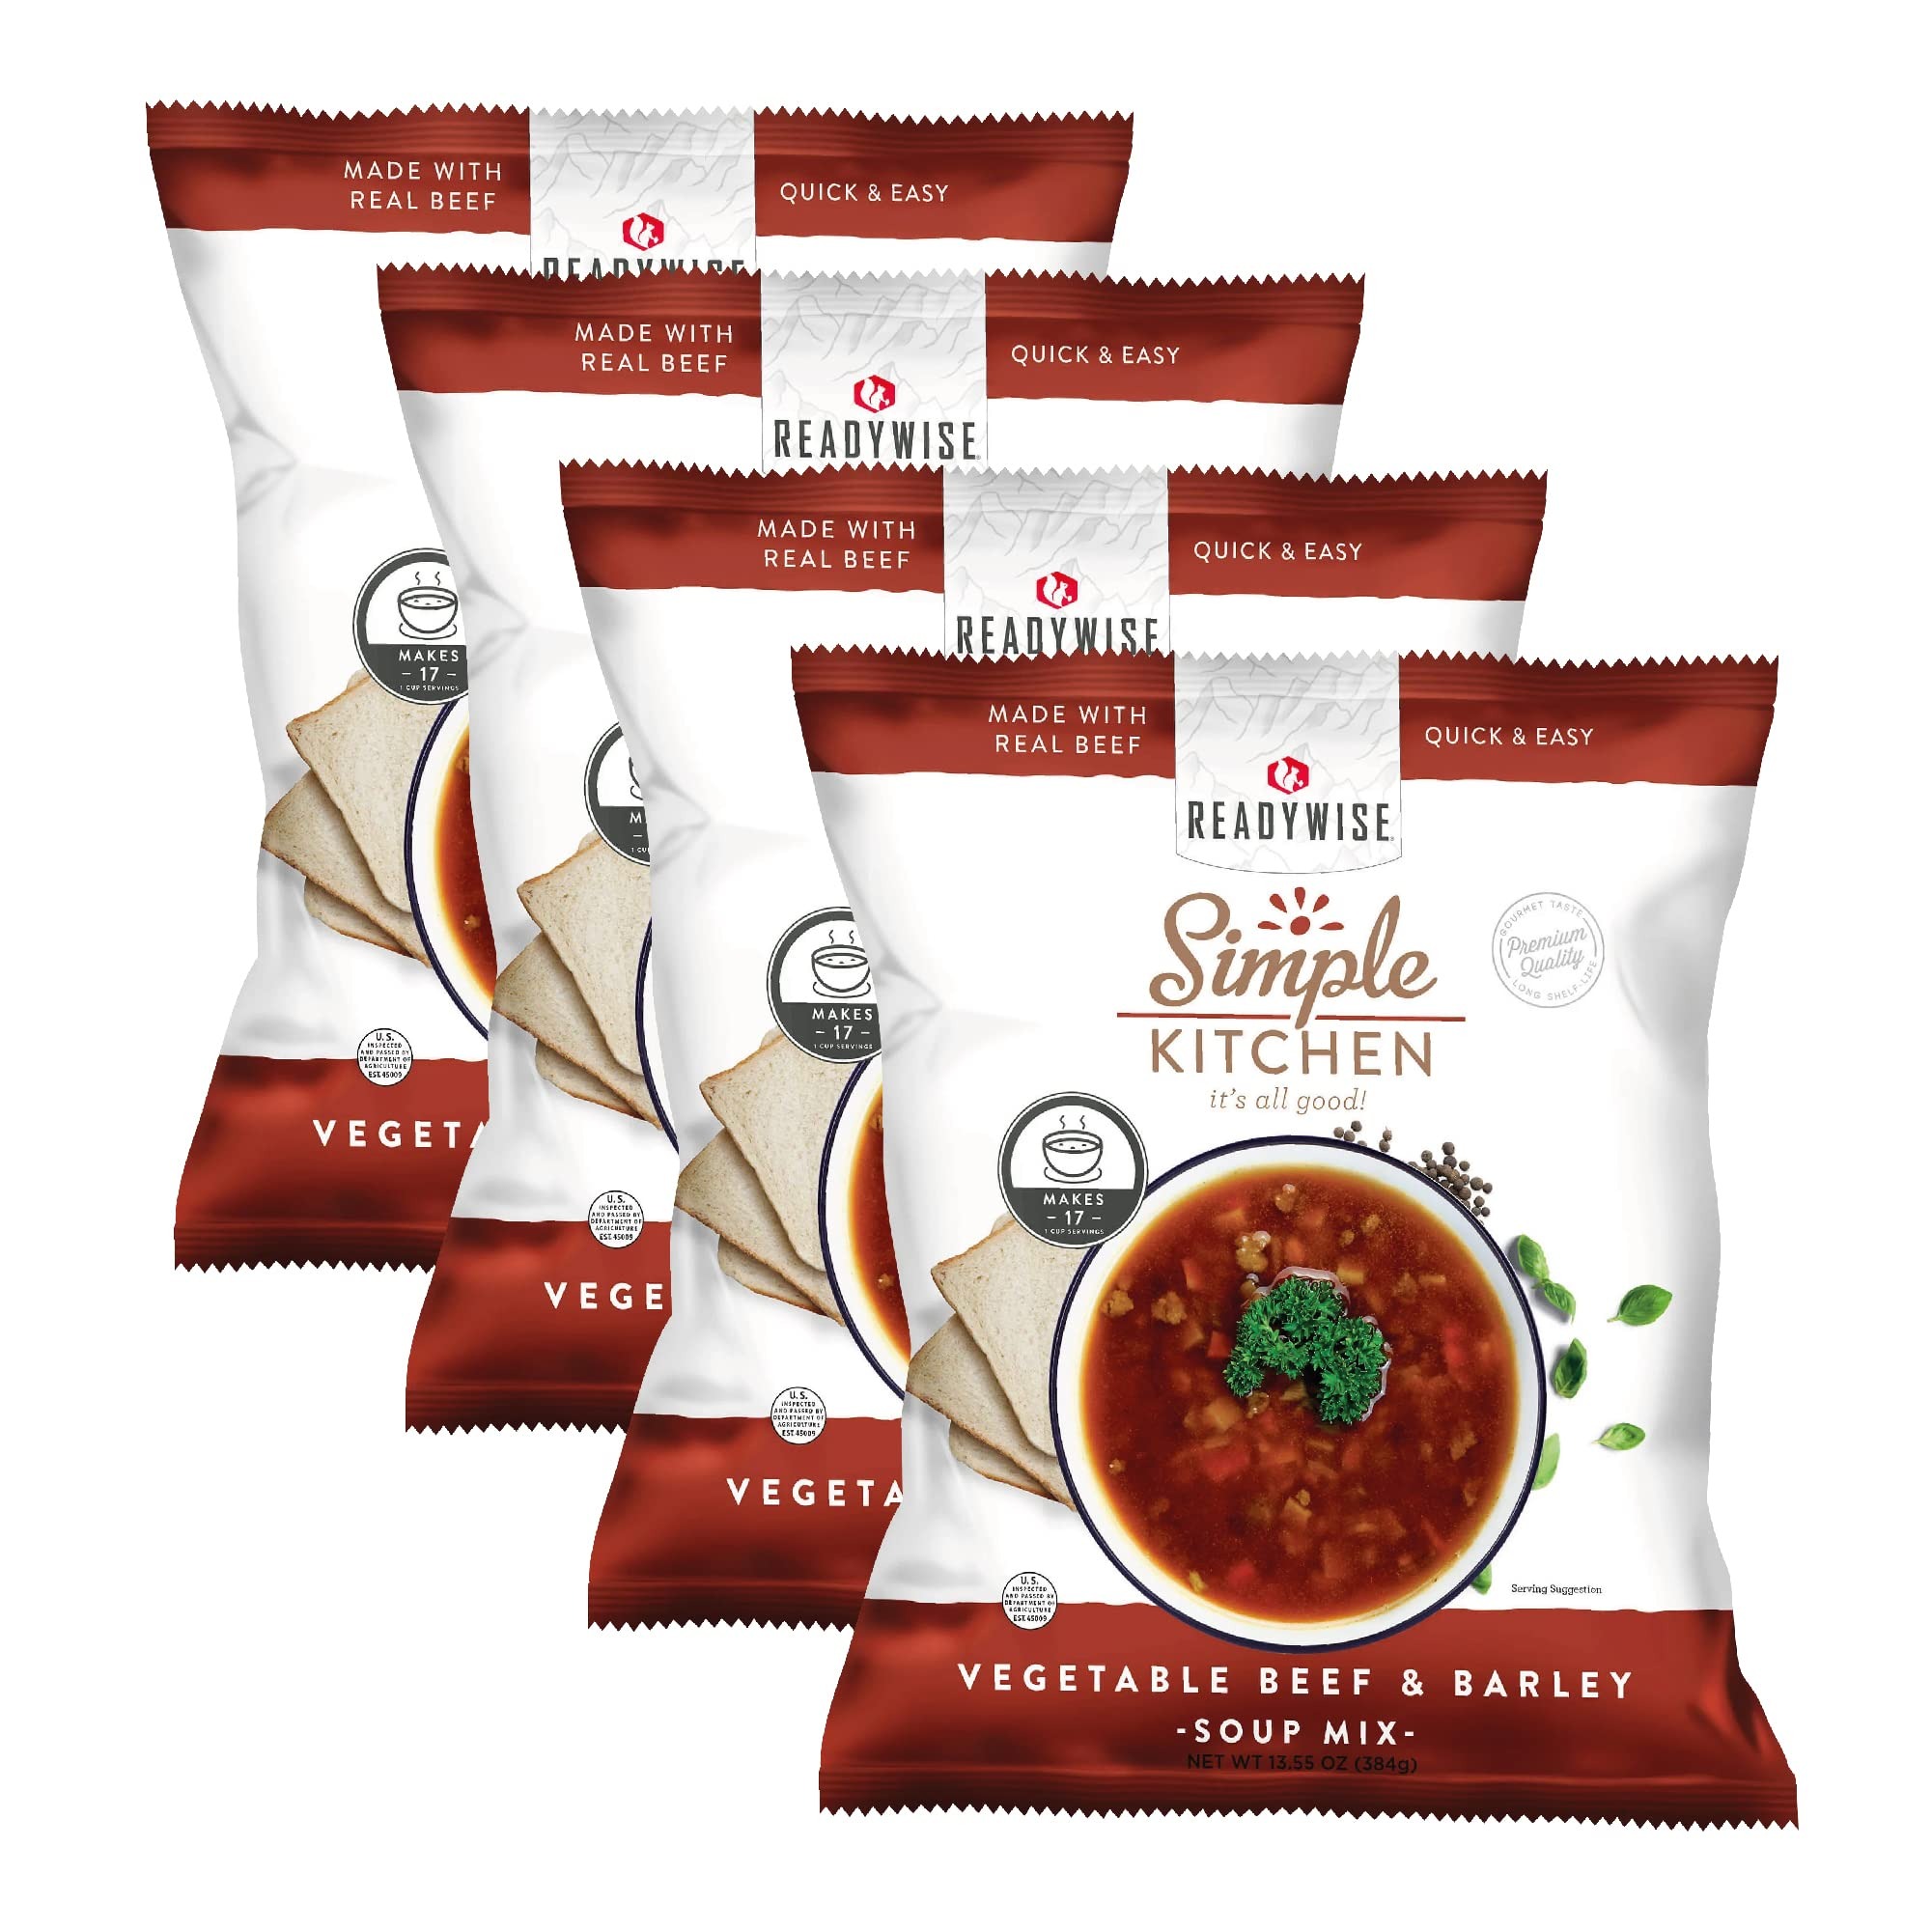
Item Name: READYWISE - Simple Kitchen, Vegetable Beef & Barley Soup Mix, 17 Servings Per Pack, MRE, Gluten Free, Hiking, Camping Essentials, Food, Soup Mix, for Events, Restaurants, Emergency Food Supply, Meal Prep, or Daily Use, Pack of 4
Bullet Point 1: GOURMET DELIGHT: Indulge in the exquisite taste of restaurant-quality Vegetable Beef & Barley Soup Mix by Simple Kitchen. Crafted to perfection, it serves as the ideal starter or main dish for large events, parties, and catering. With 17 servings per pouch, it's a culinary delight for diverse occasions, providing a gourmet touch effortlessly.
Bullet Point 2: VERSATILITY UNLEASHED: Simple Kitchen's Vegetable Beef & Barley Soup Mix goes beyond the ordinary. Not just a soup mix, it opens the door to endless culinary possibilities. Whether you're cooking up a storm or adding depth to casseroles, this versatile mix transforms your dishes into gourmet masterpieces. Elevate your creations with rich sauces and unparalleled flavor, ensuring every meal is a culinary adventure.
Bullet Point 3: CHEF-QUALITY IN EVERY POUCH: From the comforting warmth of chicken gumbo to the coastal flavors of clam chowder and the creamy goodness of broccoli cheese soup, Simple Kitchen's soups guarantee an exceptional dining experience. Made with the highest-quality ingredients, these soups capture the essence of chef-quality excellence, bringing the finest tastes to your table with every serving.
Bullet Point 4: EFFORTLESS PREPARATION: Simplicity meets culinary excellence with Simple Kitchen's Vegetable Beef & Barley Soup Mix. Just add water, and you're ready to enjoy a delicious soup anytime, anywhere. Each pouch is designed for longevity, with a shelf life of up to 15 years. Be prepared for any culinary endeavor, knowing your Simple Kitchen soup will be ready when it's time to cook.
Bullet Point 5: READY ANYWHERE, ANYTIME: Simple Kitchen is your reliable companion for all things food-related. Providing simple and affordable freeze-dried and dehydrated food, it's your go-to solution for camping, hiking, emergency food supply, or daily use. With the Vegetable Beef & Barley Soup Mix, you're equipped to add a gourmet touch to your culinary adventures, wherever they may take you.
Bullet Point 6: GENEROUS SERVINGS: Each pouch of Vegetable Beef & Barley Soup Mix contains a generous 17 servings, making it perfect for large events, commercial use in catering, lodging, and restaurants. Ensure your guests are treated to a rich and flavorful experience with the convenience of Simple Kitchen's soup mix.
Bullet Point 7: LONG-TERM CULINARY EXCELLENCE: Shelf-stable for up to 15 years, Simple Kitchen's Vegetable Beef & Barley Soup Mix is not just a culinary delight for today but a long-term investment in taste. Ideal for long-term food storage, it ensures you have a premium soup mix on hand whenever the craving for gourmet goodness strikes.
Product Description: Few meals are as versatile and simply delicious as soup. Simple Kitchen dried soup pouches give you dehydrated soup made with quality ingredients with an extended shelf life. Our delicious varieties like cream of mushroom, minestrone, potato chowder, and more will become go-to pantry staples when it’s time to entertain, add a signature soup to your menu, or provide gourmet catering. They’re easy to use and just require water to cook to perfection.<BR><BR>Available in a wide variety of flavors, each pouch contains between 16–18 servings of dried soup. Unopened, each pouch will last up to 15 years and is the perfect long-term emergency food-storage addition, or for everyday cooking or to have when the unexpected happens.<BR><BR>At ReadyWise Food, we lead the food industry when it comes to great freeze-dried meals and dehydrated food for any situation. This is why we created our unique line of everyday kitchen essentials. Made from a combination of freeze-dried and dehydrated ingredients, each Simple Kitchen soup tastes great and lasts for years. From creamy soups to indulgent desserts, Simple Kitchen is the perfect way to eat or snack for your busy on-the-go life.<BR><BR>ReadyWise meals and snacks are easy, nutritious, and ready to go when you need them. Check out our entire selection of emergency, adventure, and everyday freeze-dried and dehydrated meals.
Value: 54.2
Unit: Ounce

Price: 116.975